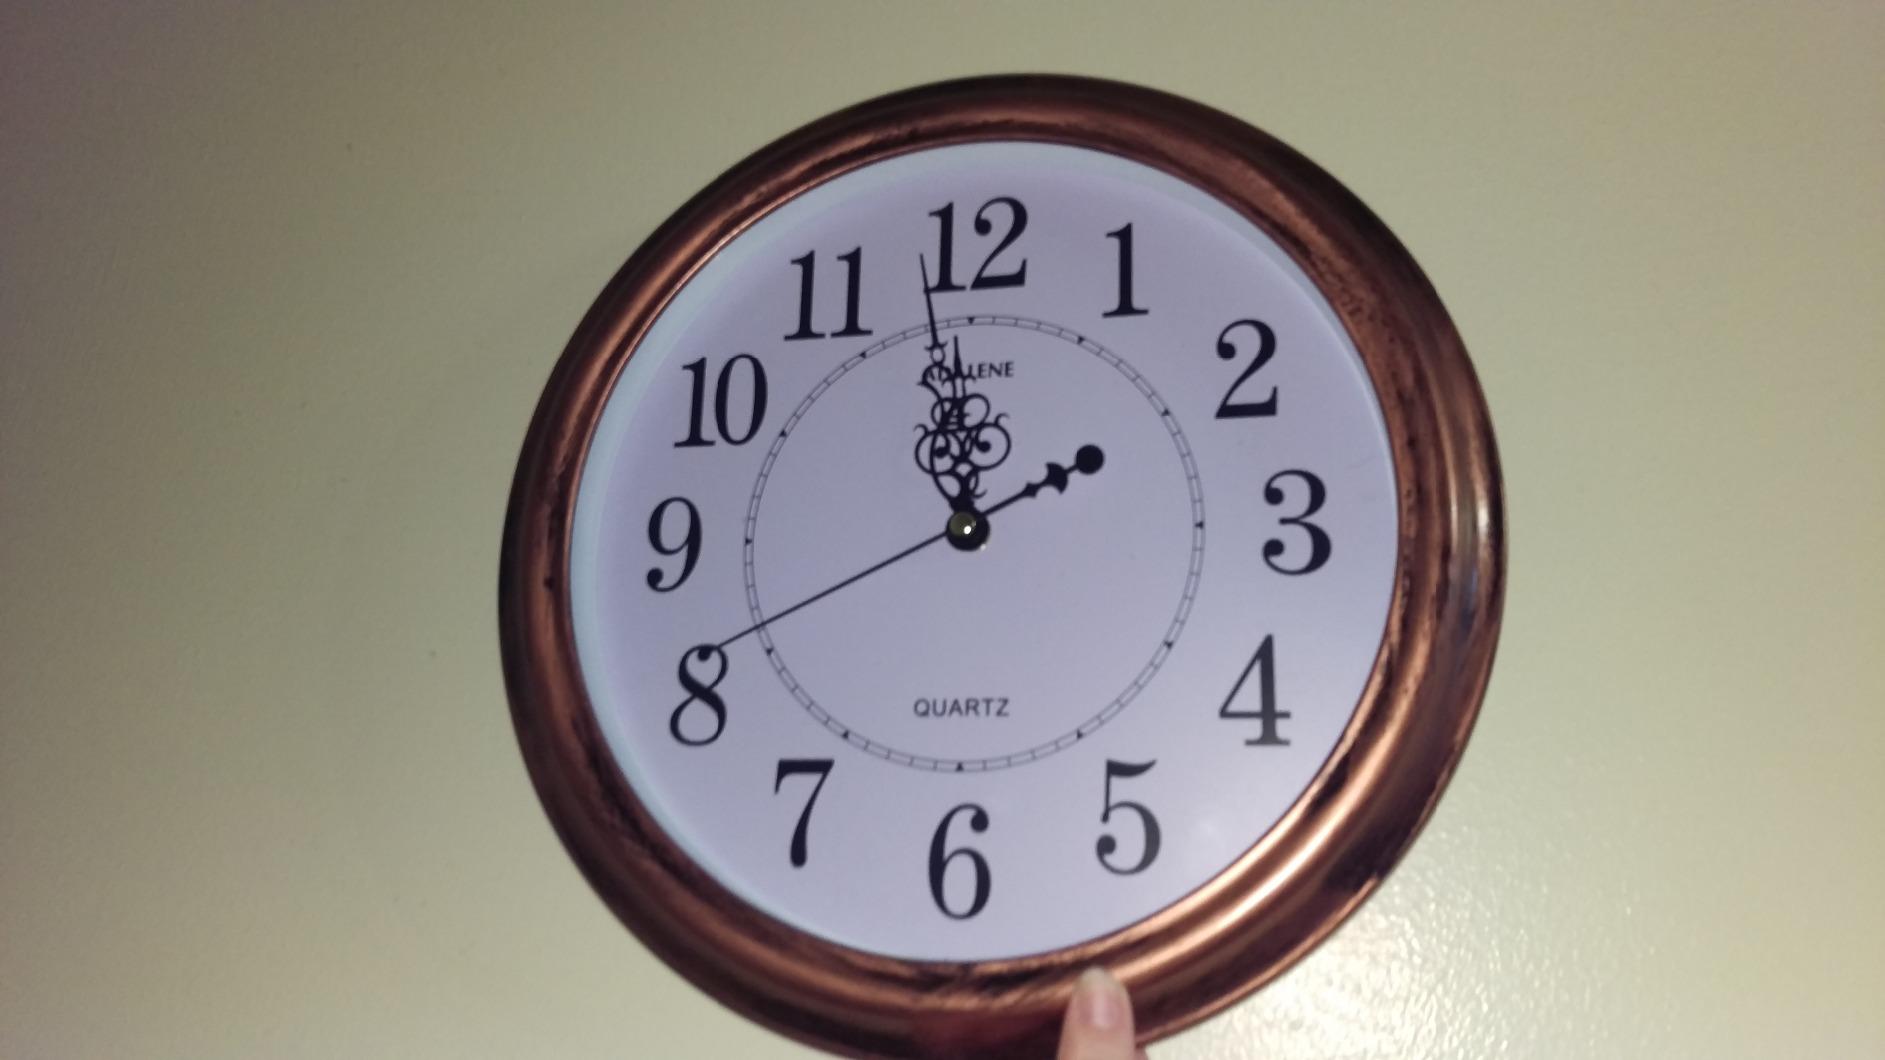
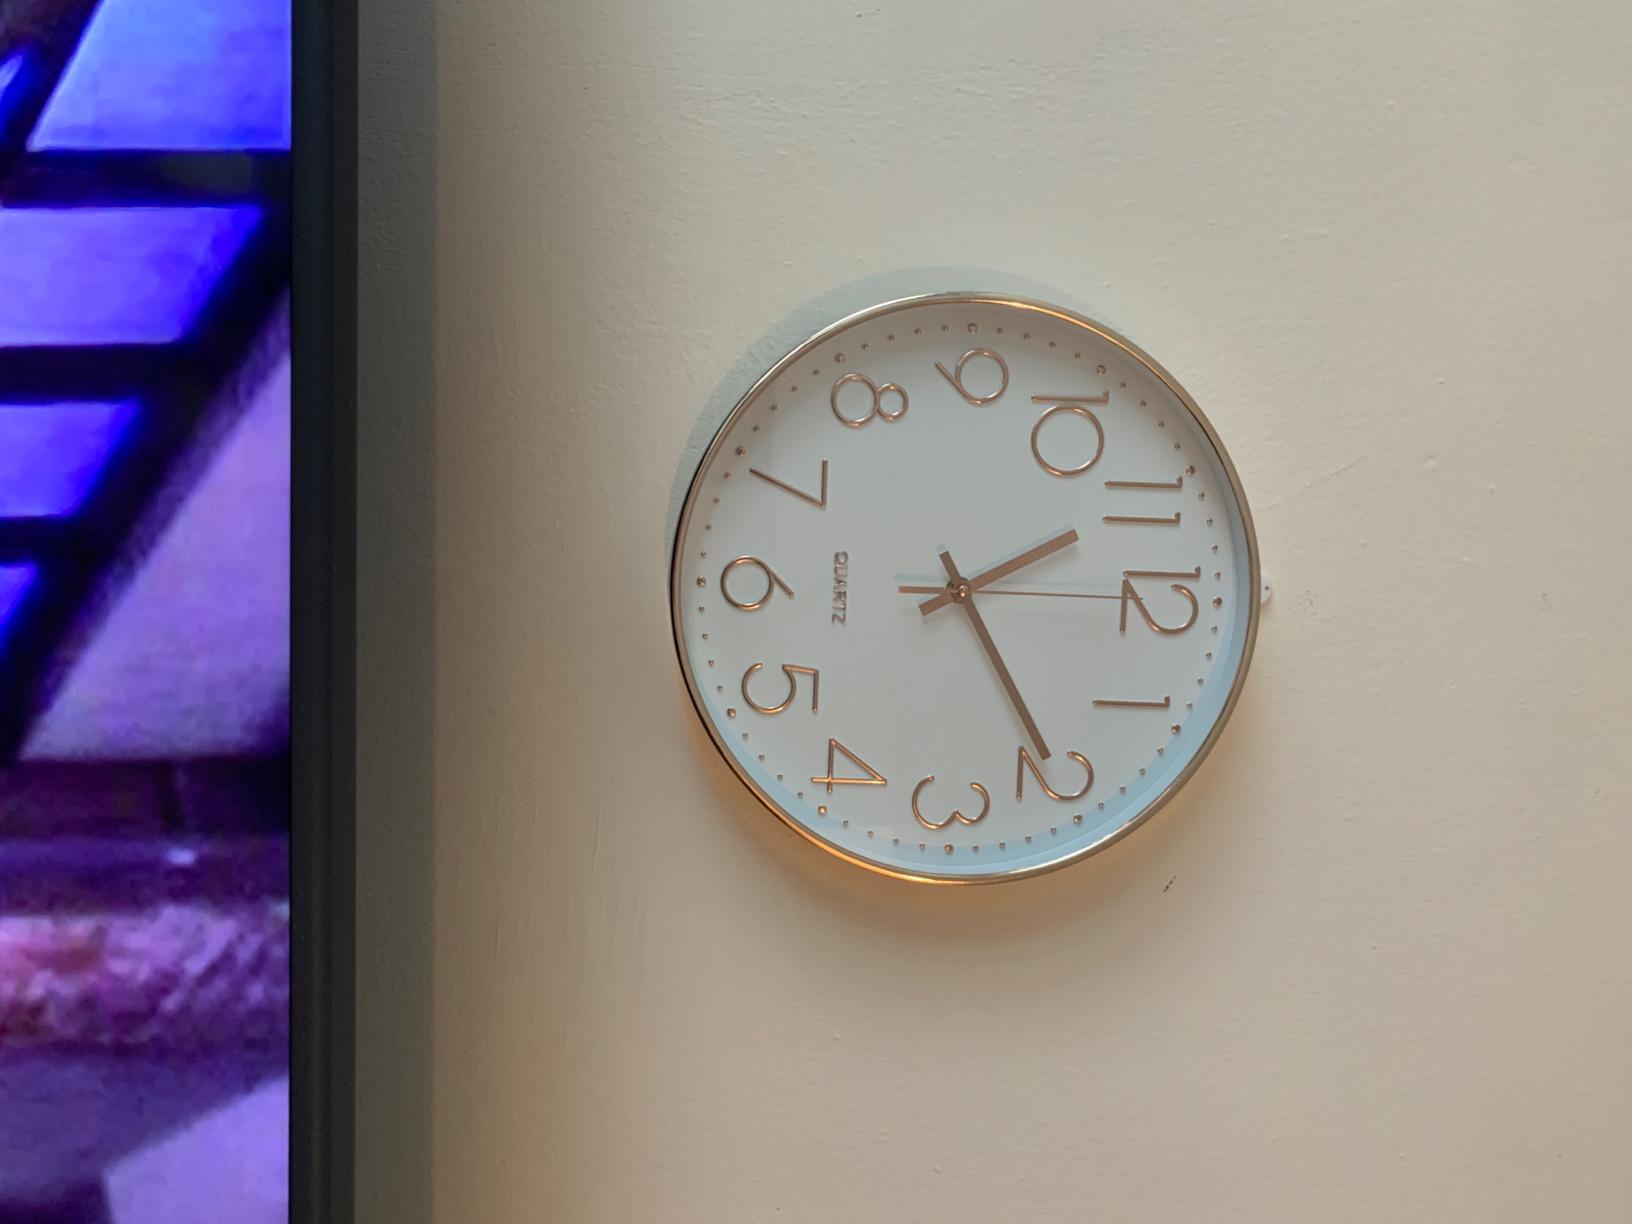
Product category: clock
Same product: no